Rajnagar, Birbhum

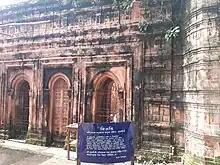
Motichur Terracotta mosque at Rajnagar

Established by Jonad Khan in 1600, the Nagar Raj witnessed a period of autonomy during the rule of Asadullah Khan. However, subsequent rulers faced challenges, and by the early 19th century, Rajnagar had become a deserted town with dilapidated palaces and ruins.